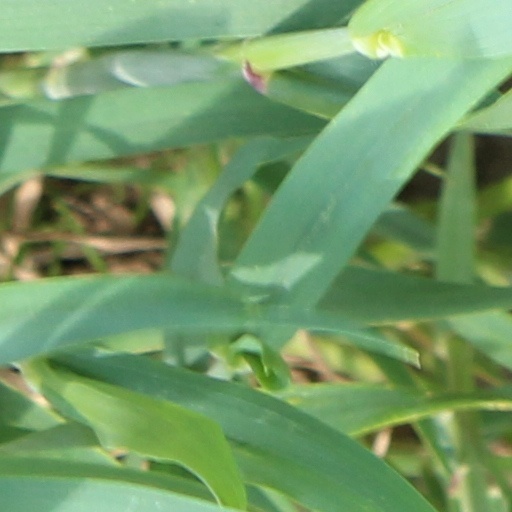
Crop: wheat